Noosa River

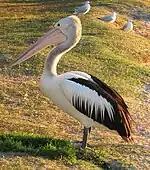
Pelican on the banks of the Noosa River

The Noosa River was formed sometime during the Neolithic period, as a result of sea level rises. The Gubbi Gubbi tribes occupied the area before European settlement in the early 19th century.